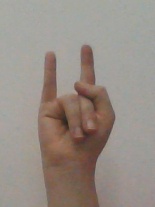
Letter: la